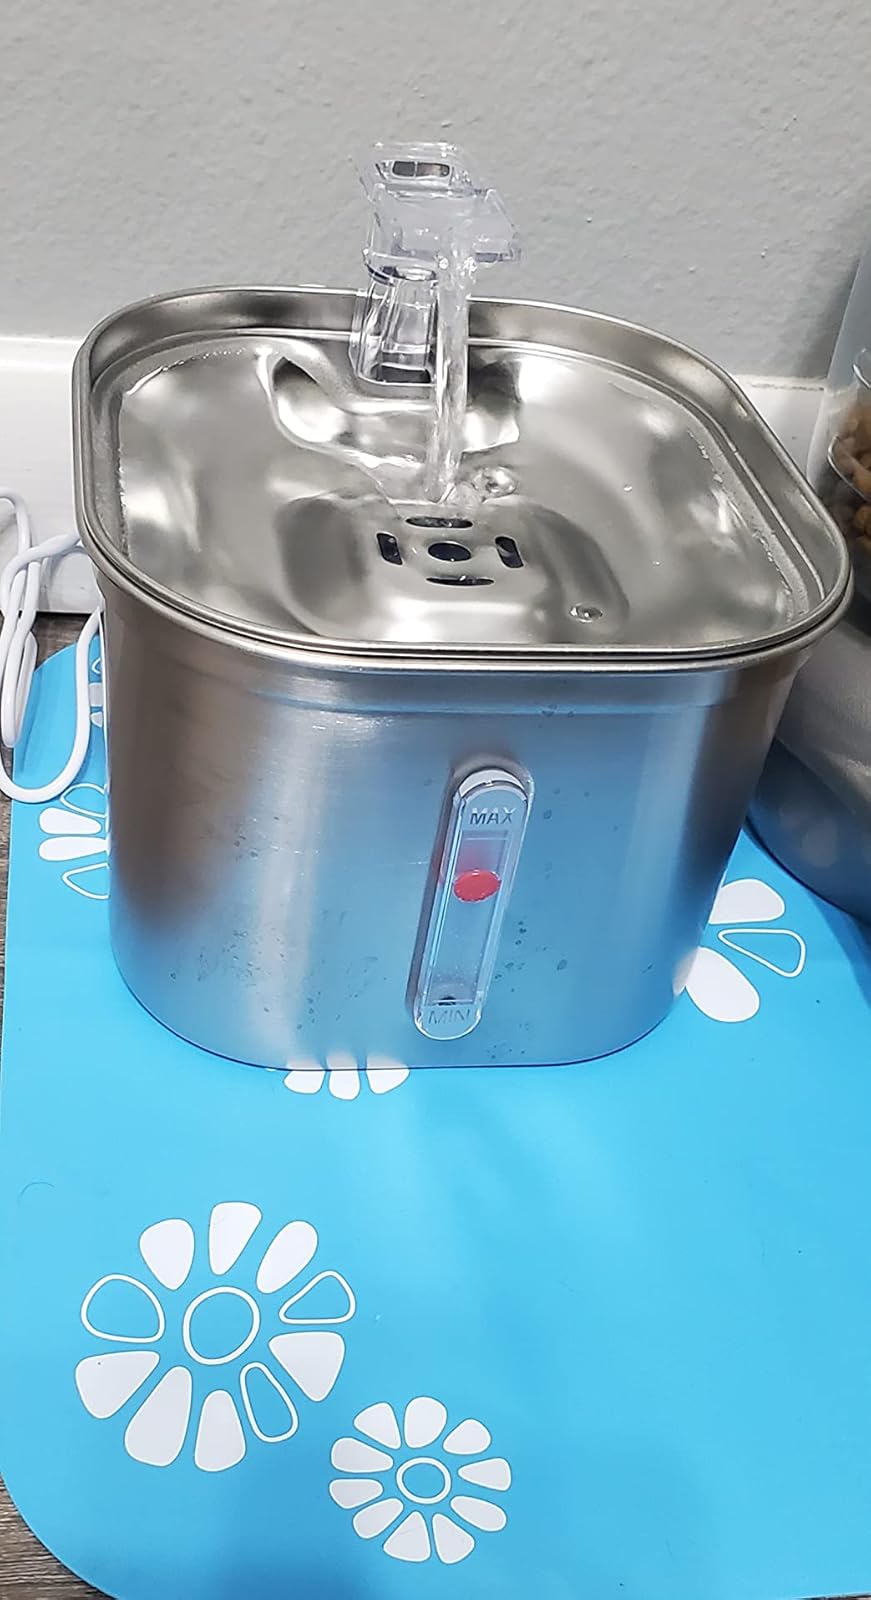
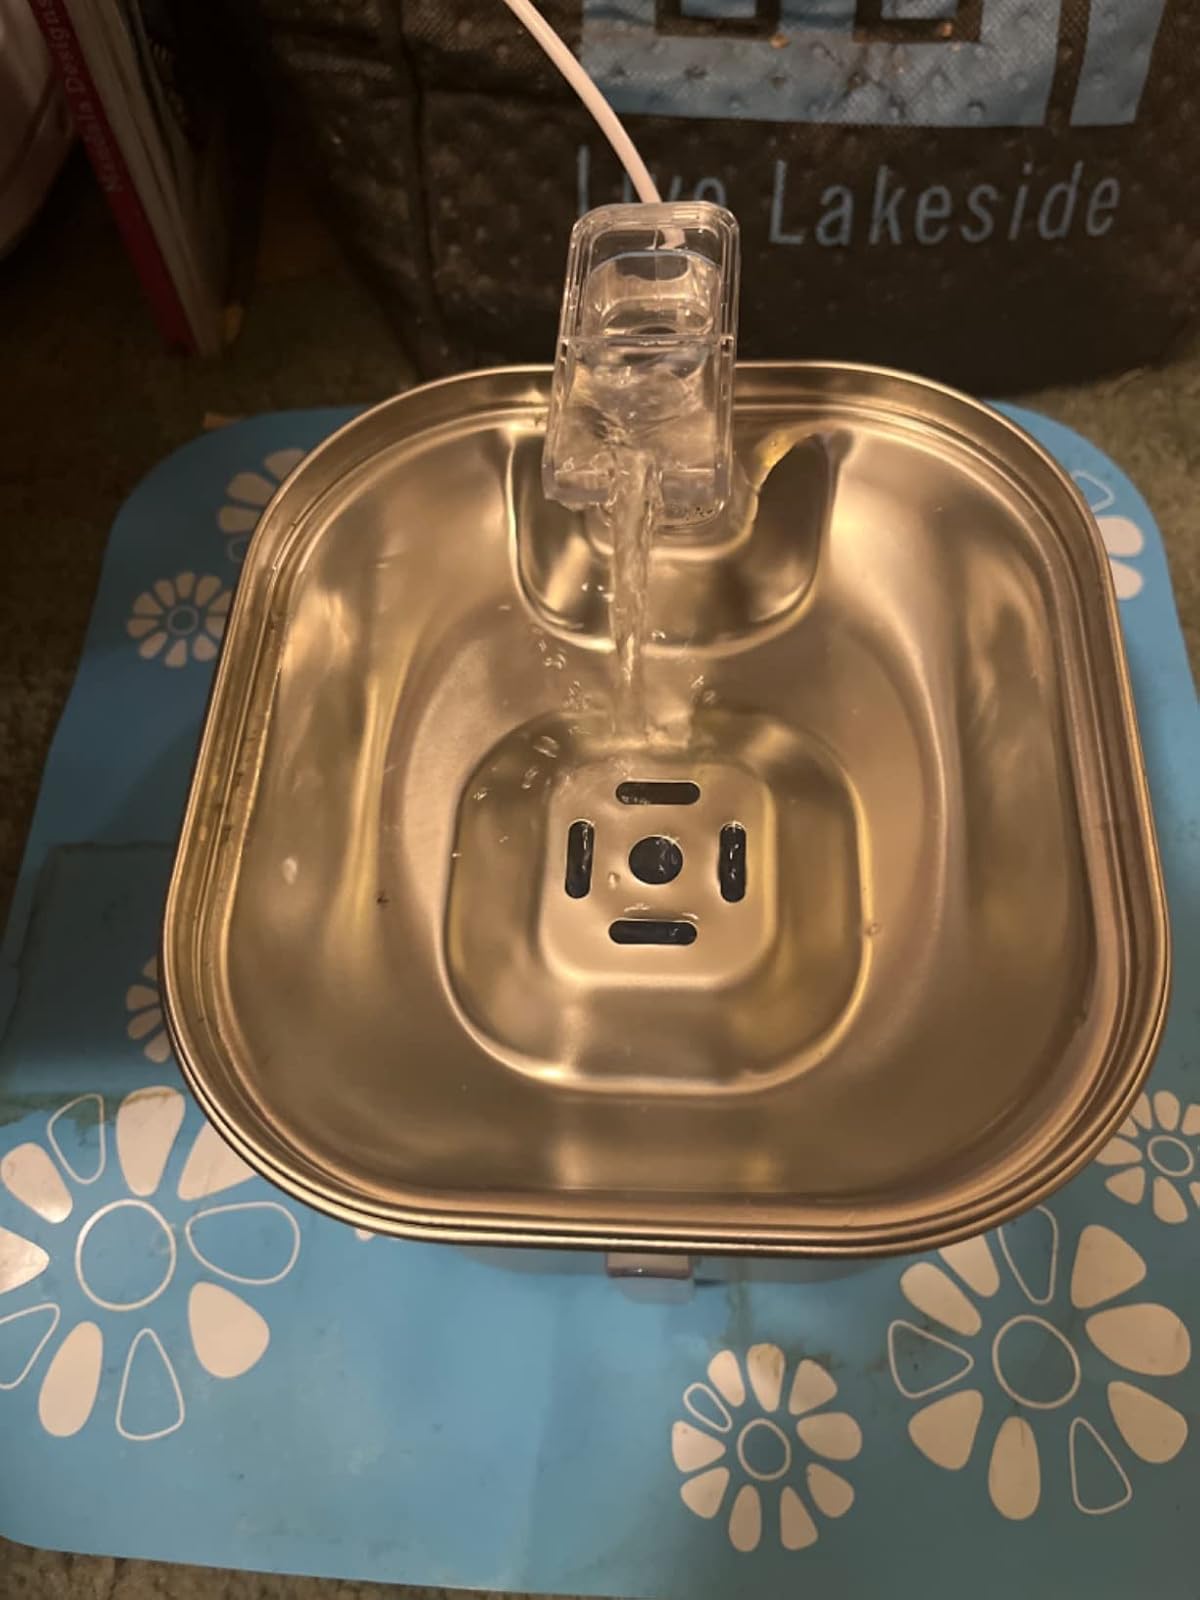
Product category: items_bowl
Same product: yes